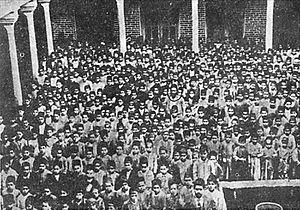
Etudiants juifs au Midrash Talmud Torah (1832-1951) de Bagdad, Irak (date inconnue)
L’histoire des Juifs en Irak ou dans le territoire lui correspondant actuellement et dénommé autrefois Mésopotamie ou Babylonie, remonte à l'exil de Babylone, narré dans la Bible, pour se terminer dans les années 1950.